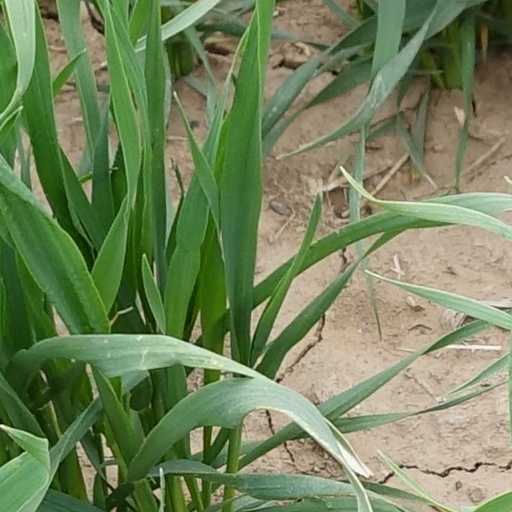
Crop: wheat